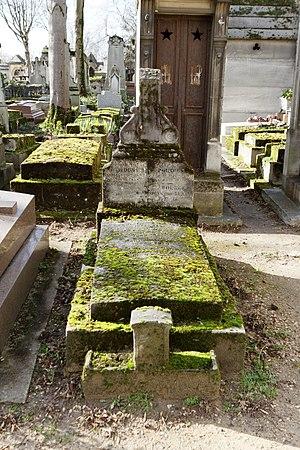
Sépulture de Frank Boggs (1855-1926), peintre français d'origine américaine
Frank Myers Boggs, dit Frank Boggs, né le 6 décembre 1855 à Springfield, mort le 8 août 1926 à Meudon, est un peintre et graveur français d'origine américaine.
Frank William Boggs dit Frank-Will est un artiste peintre français, essentiellement aquarelliste, né le 13 mars 1900 à Nanterre et mort à l'hôpital Beaujon de Clichy le 29 décembre 1950.